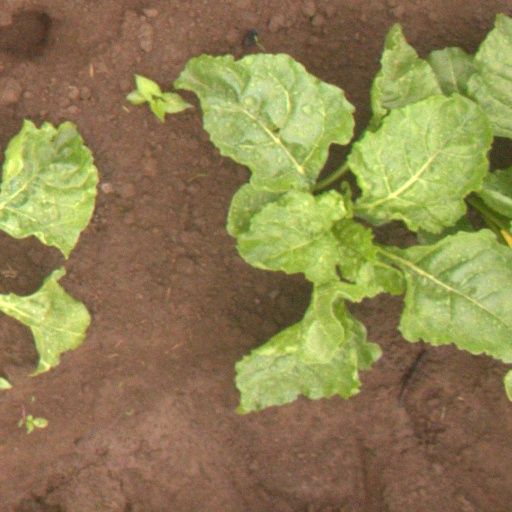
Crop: sugar beet